Cathedral glass

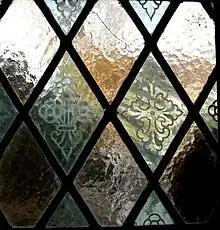
Stencilled cathedral glass in a leadlight window from a chapel

Cathedral glass is the name given commercially to monochromatic sheet glass. It is thin by comparison with 'slab glass', may be coloured, and is textured on one side. The name draws from the fact that windows of stained glass were a feature of medieval European cathedrals from the 10th century onward.